Yellow Claw (DJs)

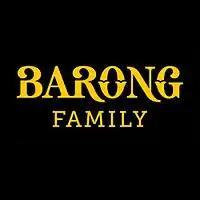
Barong Family Logo

In May 2014, Yellow Claw inaugurated their own label, called Barong Family, which were distributed by Spinnin' Records until early 2015. The first signed artist was fellow Amsterdam group Mightyfools, and the first official release was the song "Lick Dat" on 2 June 2014. The second single, Yung Felix's "Money Grabber" was released on 25 August 2014.